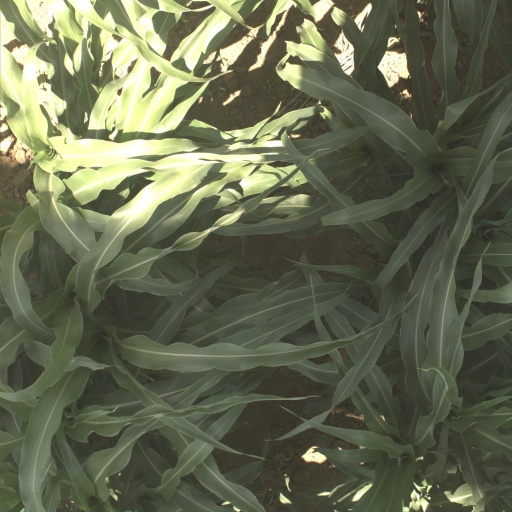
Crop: sorghum